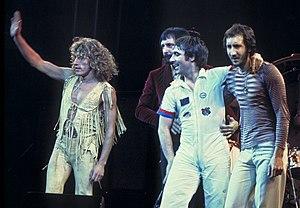
Le groupe de rock The Who a connu plusieurs changements de composition durant son existence.
The Who [ðə ˈhuː] est un groupe rock britannique, originaire de Londres, en Angleterre. Dans sa forme la plus connue et la plus durable, il était composé du chanteur Roger Daltrey, du guitariste Pete Townshend, du bassiste John Entwistle et du batteur Keith Moon.
Voici une liste de concerts donnés par le groupe de rock britannique The Who.
La chronologie du rock, présente les principaux événements de ce genre musical et des différents courants qui en sont issus.
Le hard rock est un genre de rock apparu au milieu des années 1960 essentiellement aux États-Unis et au Royaume-Uni en même temps que les mouvements blues rock, garage rock et rock psychédélique. Il se caractérise par une forte utilisation de chants agressifs, de distorsions de guitare, guitare basse, et batterie ainsi que d'éléments blues, notamment au recours de gammes pentatoniques, le tout accompagné parfois de pianos et de claviers.